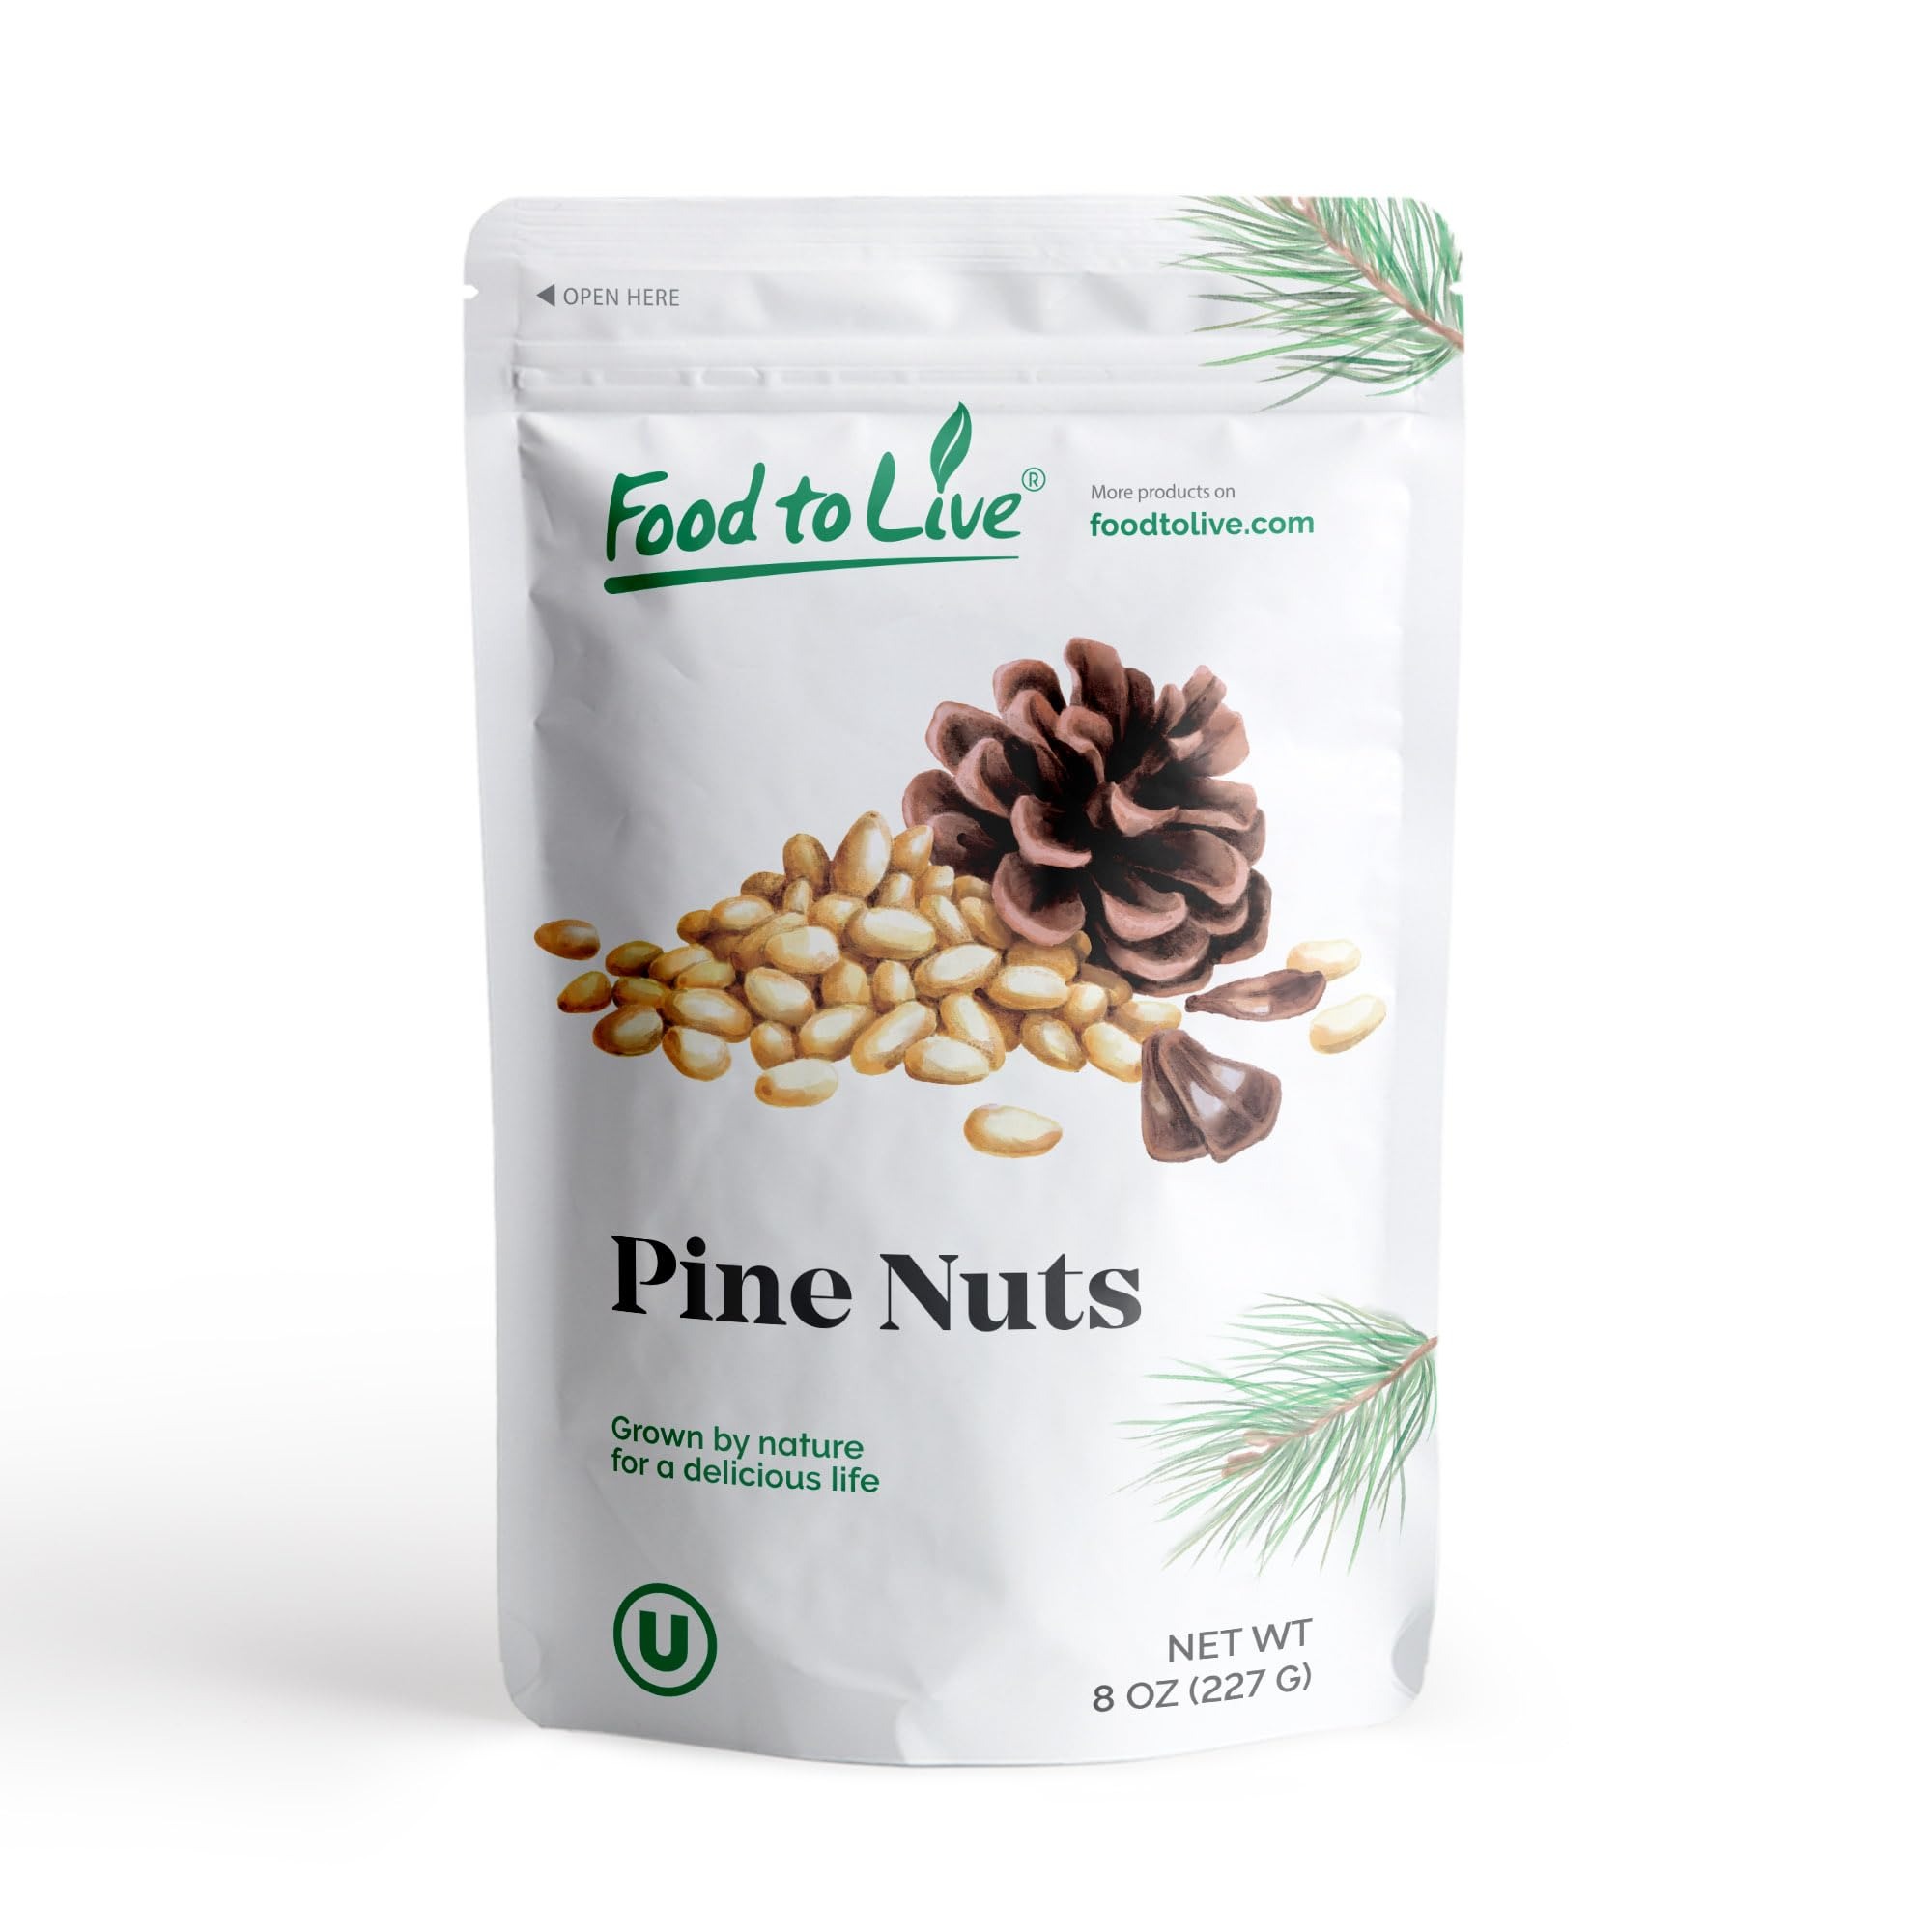
Item Name: Food to Live Dry Roasted Pine Nuts, 8 Ounces– Naturally Tasty and Crunchy, Nutritious and Delicious, Perfect for Cooking, Baking and Snacking, Vegan, Kosher, Bulk
Bullet Point 1: ✔️Rich & Buttery Flavor – Lightly roasted for a smooth, nutty taste with a delicate crunch.
Bullet Point 2: ✔️Versatile Cooking Ingredient – Perfect for salads, pasta, pesto, and grain bowls.
Bullet Point 3: ✔️Great for Baking & Snacking – Adds texture to cookies, muffins, and homemade energy bars.
Bullet Point 4: ✔️Easy to Toast & Enhance Flavor – Lightly heat in a pan to bring out extra richness.
Bullet Point 5: ✔️Convenient & Resealable – Packaged to maintain freshness and easy storage for everyday use.
Product Description: Roasted Pine Nuts bring a rich, buttery flavor and delicate crunch to a variety of dishes. Lightly roasted to enhance their natural taste, these small, ivory-colored nuts offer a smooth texture and mild, nutty aroma. Their versatile flavor makes them a popular choice for adding depth to both savory and sweet recipes. These pine nuts are perfect for a range of culinary uses. Toss them into salads for added texture, mix them into grain bowls, or use them as a topping for roasted vegetables. Their mild nuttiness pairs well with pasta dishes, including classic pesto sauce. For a unique twist, incorporate them into baked goods such as cookies, muffins, and breads. Lightly toasting them in a pan before use enhances their natural flavors and adds extra crispness. To maintain freshness, store Roasted Pine Nuts in an airtight container in a cool, dry place. Their delicate nature makes them a convenient and flavorful addition to any kitchen, whether sprinkled over dishes or enjoyed as a quick snack.
Value: 8.0
Unit: Ounce

Price: 12.59